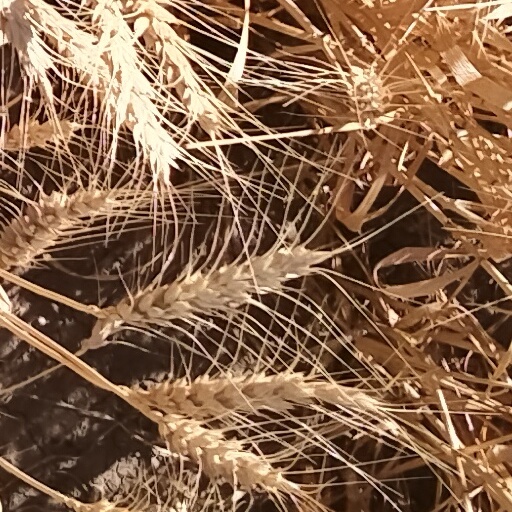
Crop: wheat